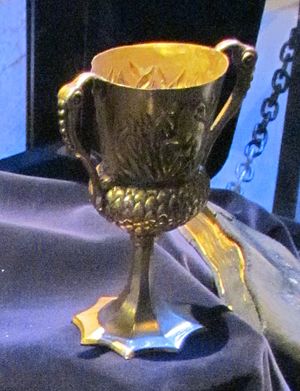
Hogwarts / Hogwarts Kollegier / Hufflepuff
Helga Hufflepuffs bæger
Hogwarts Skole for Heksekunster og Troldmandsskab, normalt omtalt som Hogwarts, er en fiktiv skole, der findes i J.K. Rowlings romanserie om Harry Potter. Det er en skole, hvor hekse og troldmænd mellem 11 og 18 år fra Storbritannien kan lære magi. De seks første bøger har alle Hogwarts som den primære kulisse, hvilket understøttes af, at hver bog varer et skoleår. Harry Potter og Dødsregalierne tager ikke udgangspunkt i skolen, da bogens hovedpersoner Harry Potter, Ron Weasley og Hermione Granger ikke tager det sidste år på skolen. Dog foregår den sidste og afgørende kamp i bogen på Hogwarts.